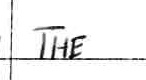
Label: the